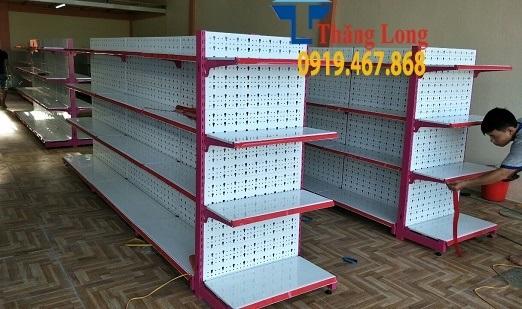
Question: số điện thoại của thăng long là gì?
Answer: số điện thoại của thăng long 0919467868